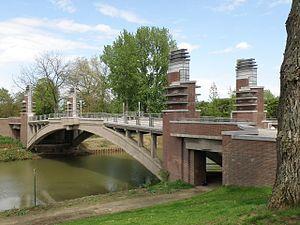
Emilius Leo Josephus Van Averbeke, dit Emiel ou Émile van Averbeke, parfois surnommé le Horta anversois, était un architecte belge. D’abord adepte d'un Art nouveau exubérant, évoluant ensuite vers un Art nouveau plus géométrique, puis, dans les années 1920, vers l’Art déco, et enfin, dans la décennie suivante, vers une architecture moderniste fortement dépouillée, il conçut à titre privé ou en qualité d’architecte municipal de sa ville natale, principalement dans les styles architecturaux précités, mais aussi dans une diversité d'autres styles, nombre de bâtiments marquants, que ce soient des édifices publics, tels que casernes de sapeurs-pompiers, établissements scolaires, constructions utilitaires etc., ou des maisons individuelles, hôtels de maître, manoirs etc.
5 avril : l'université de Gand est désormais totalement « néerlandisée ».